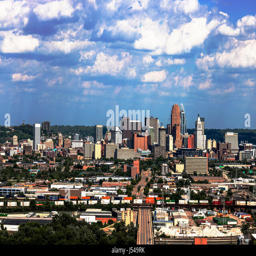
circa as seen from the neighborhood .